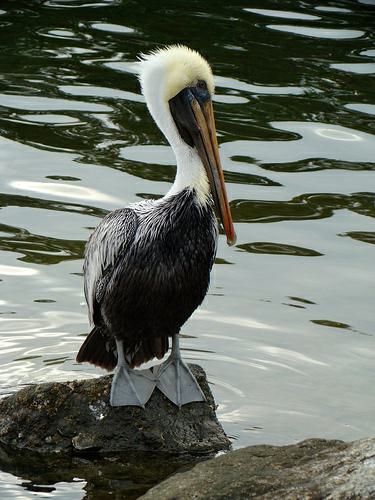
A photo of a brown pelican